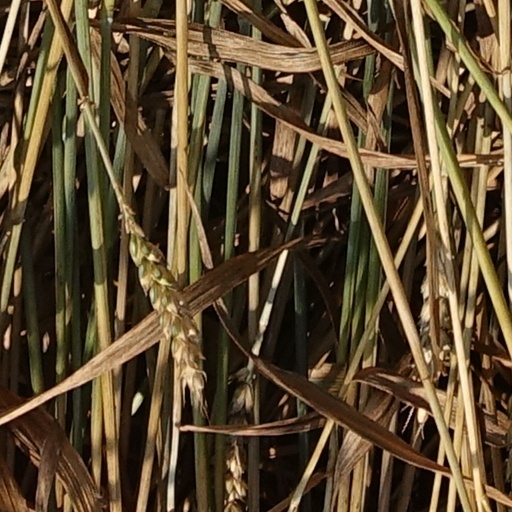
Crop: wheat